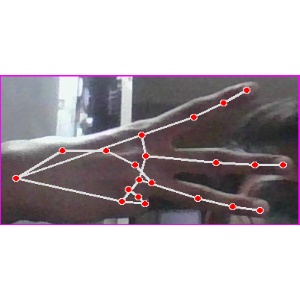
अक्षर: भ